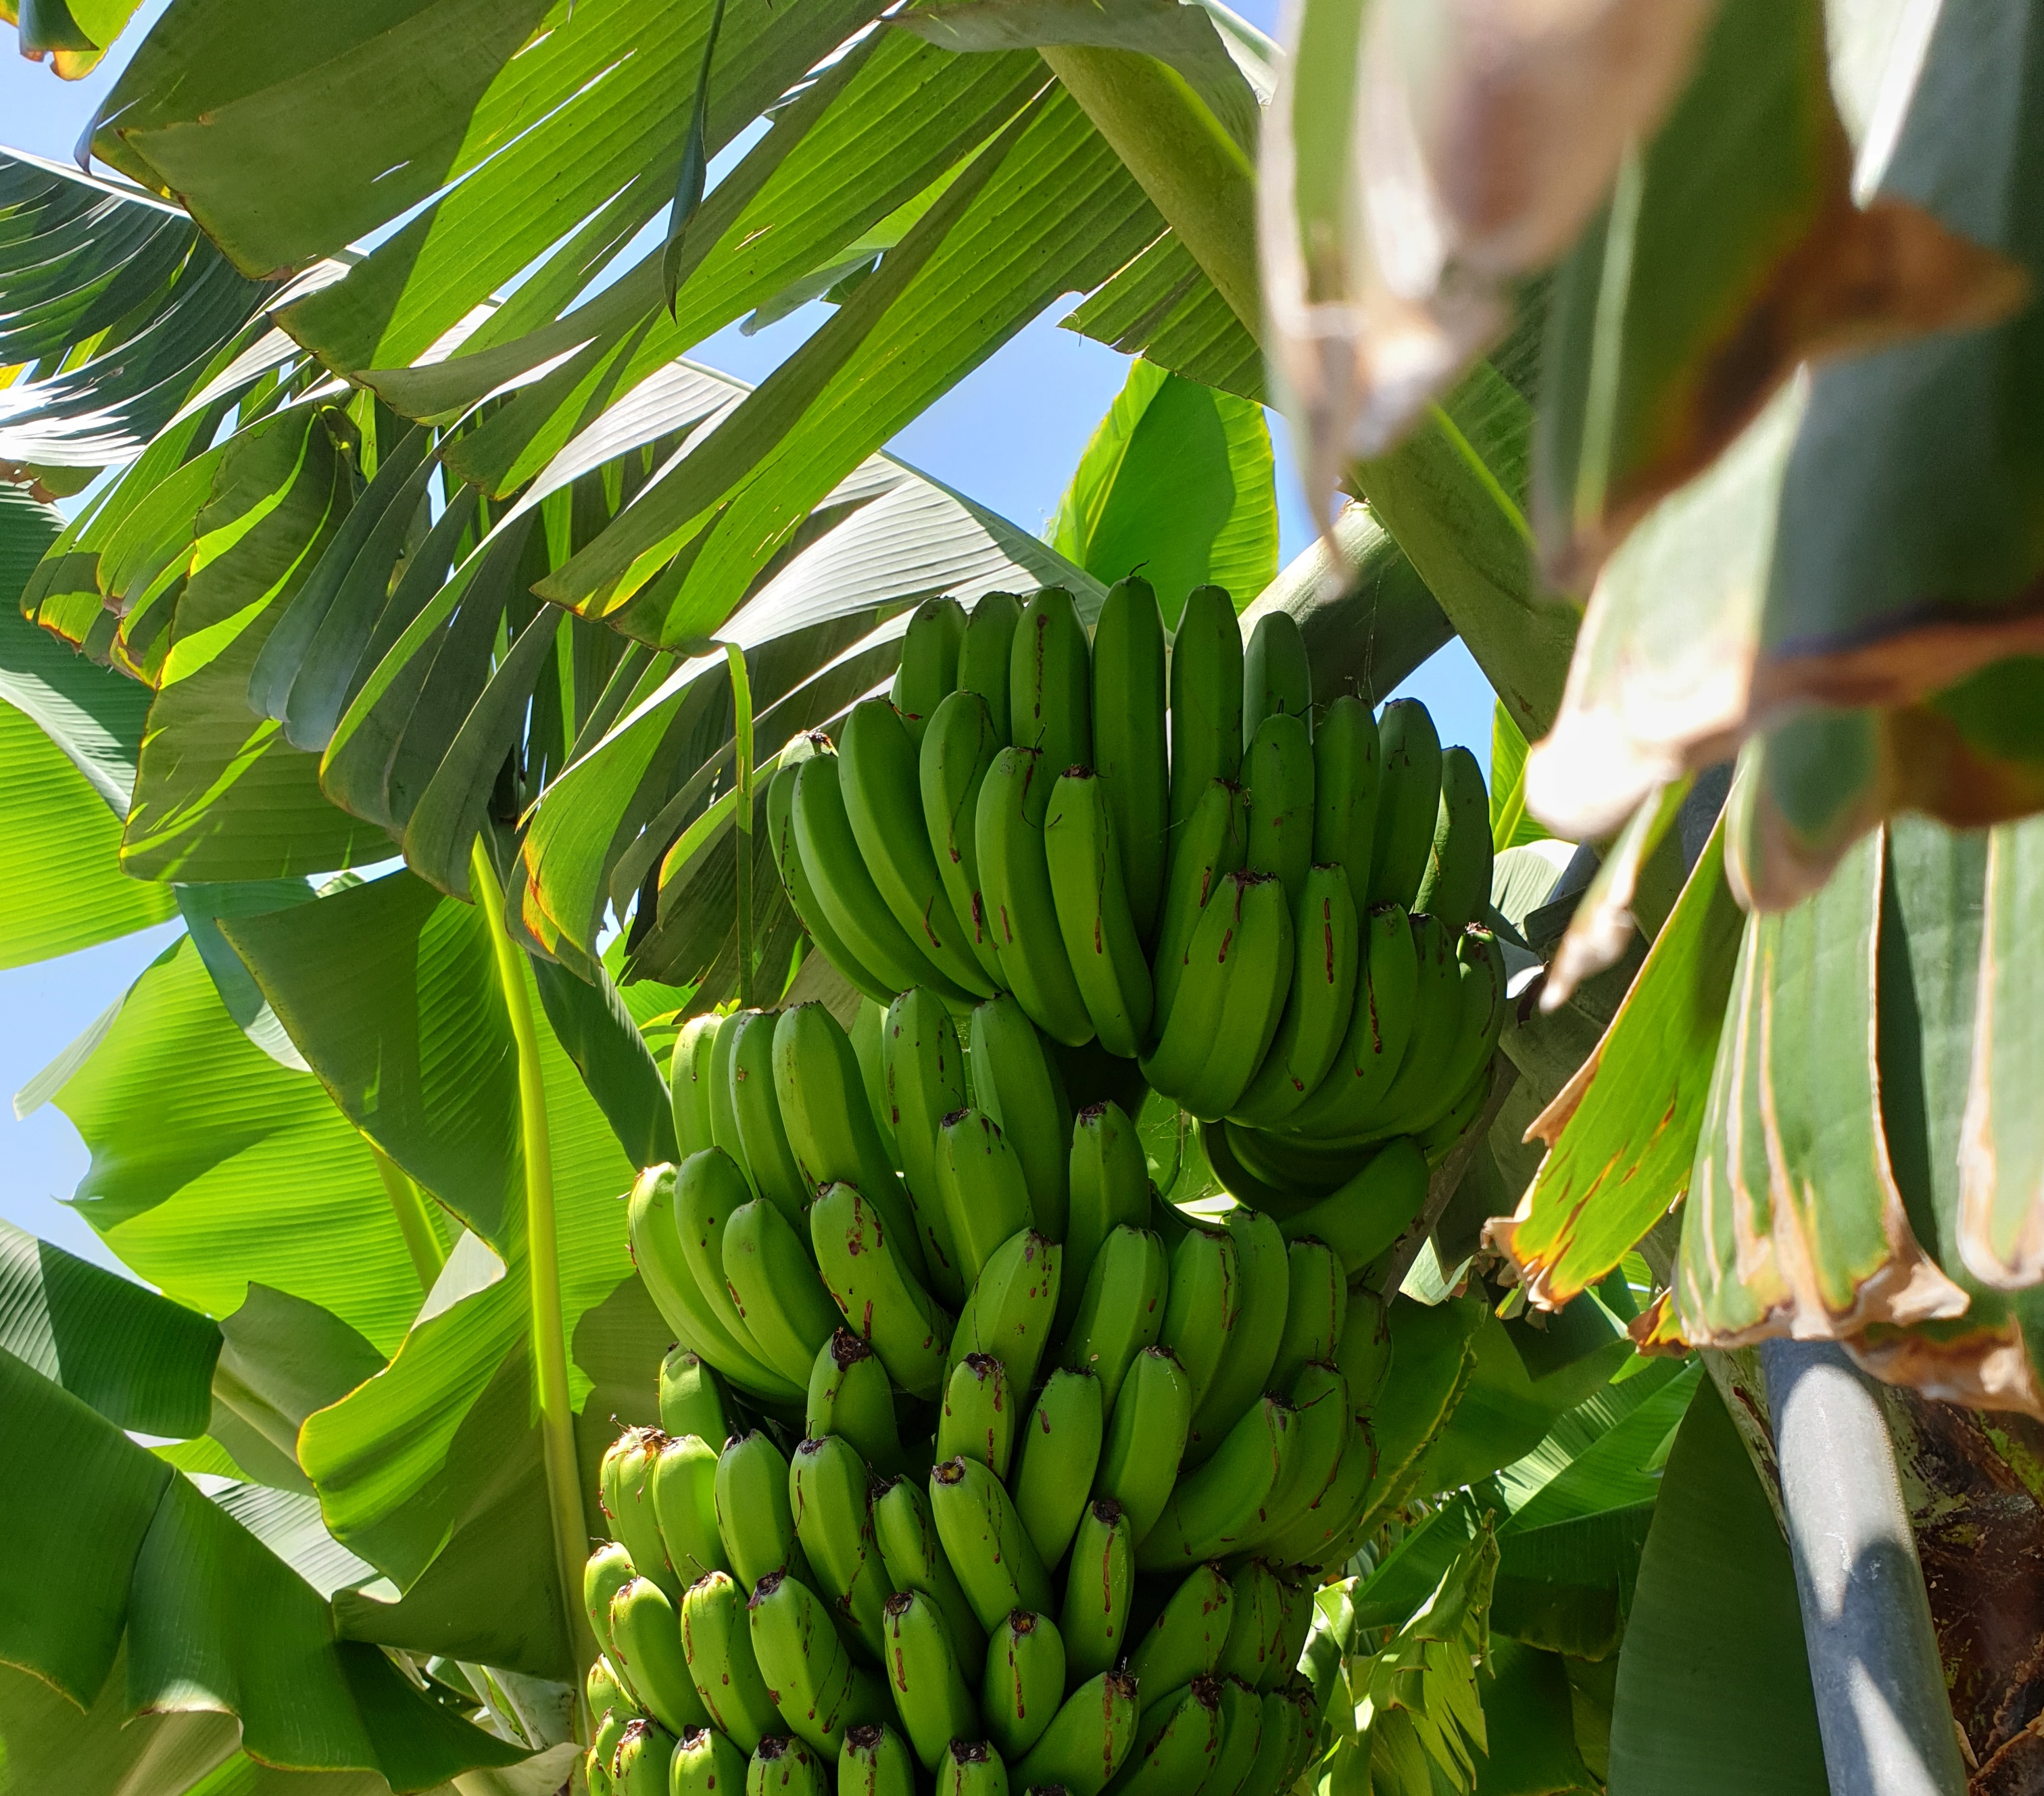
Label: Keep